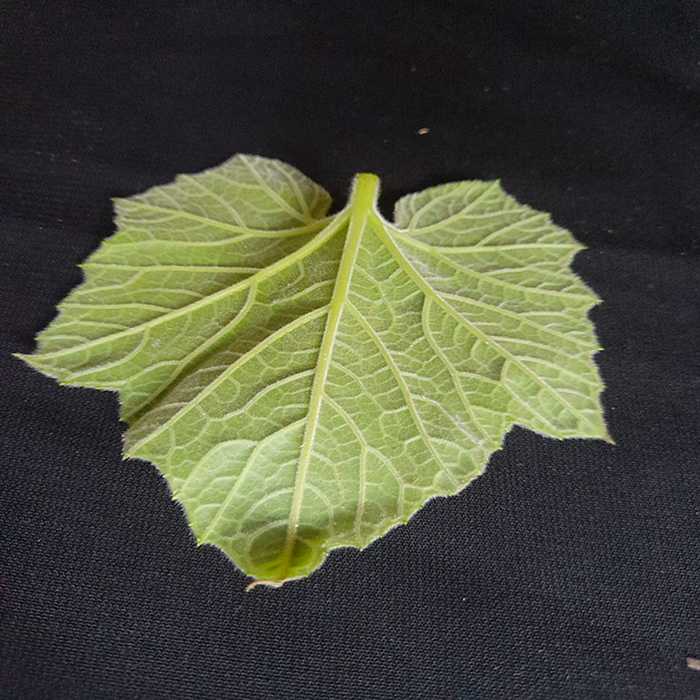
Plant: Bottle gourd
Label: Fresh leaf